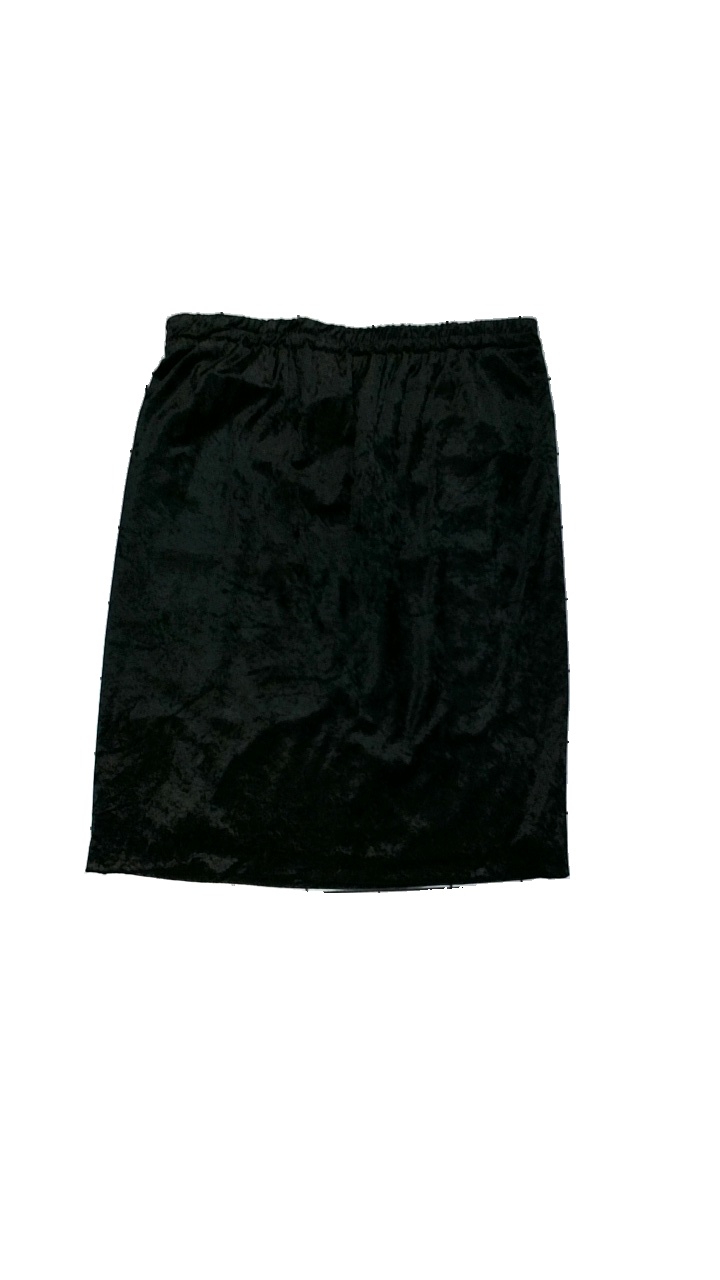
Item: Skirt (Ladies)
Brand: Missing
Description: sammets kjol
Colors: Black
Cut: Tight
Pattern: Other
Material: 100% polyester
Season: All
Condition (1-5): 5
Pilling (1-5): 5
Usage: Reuse
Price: <50